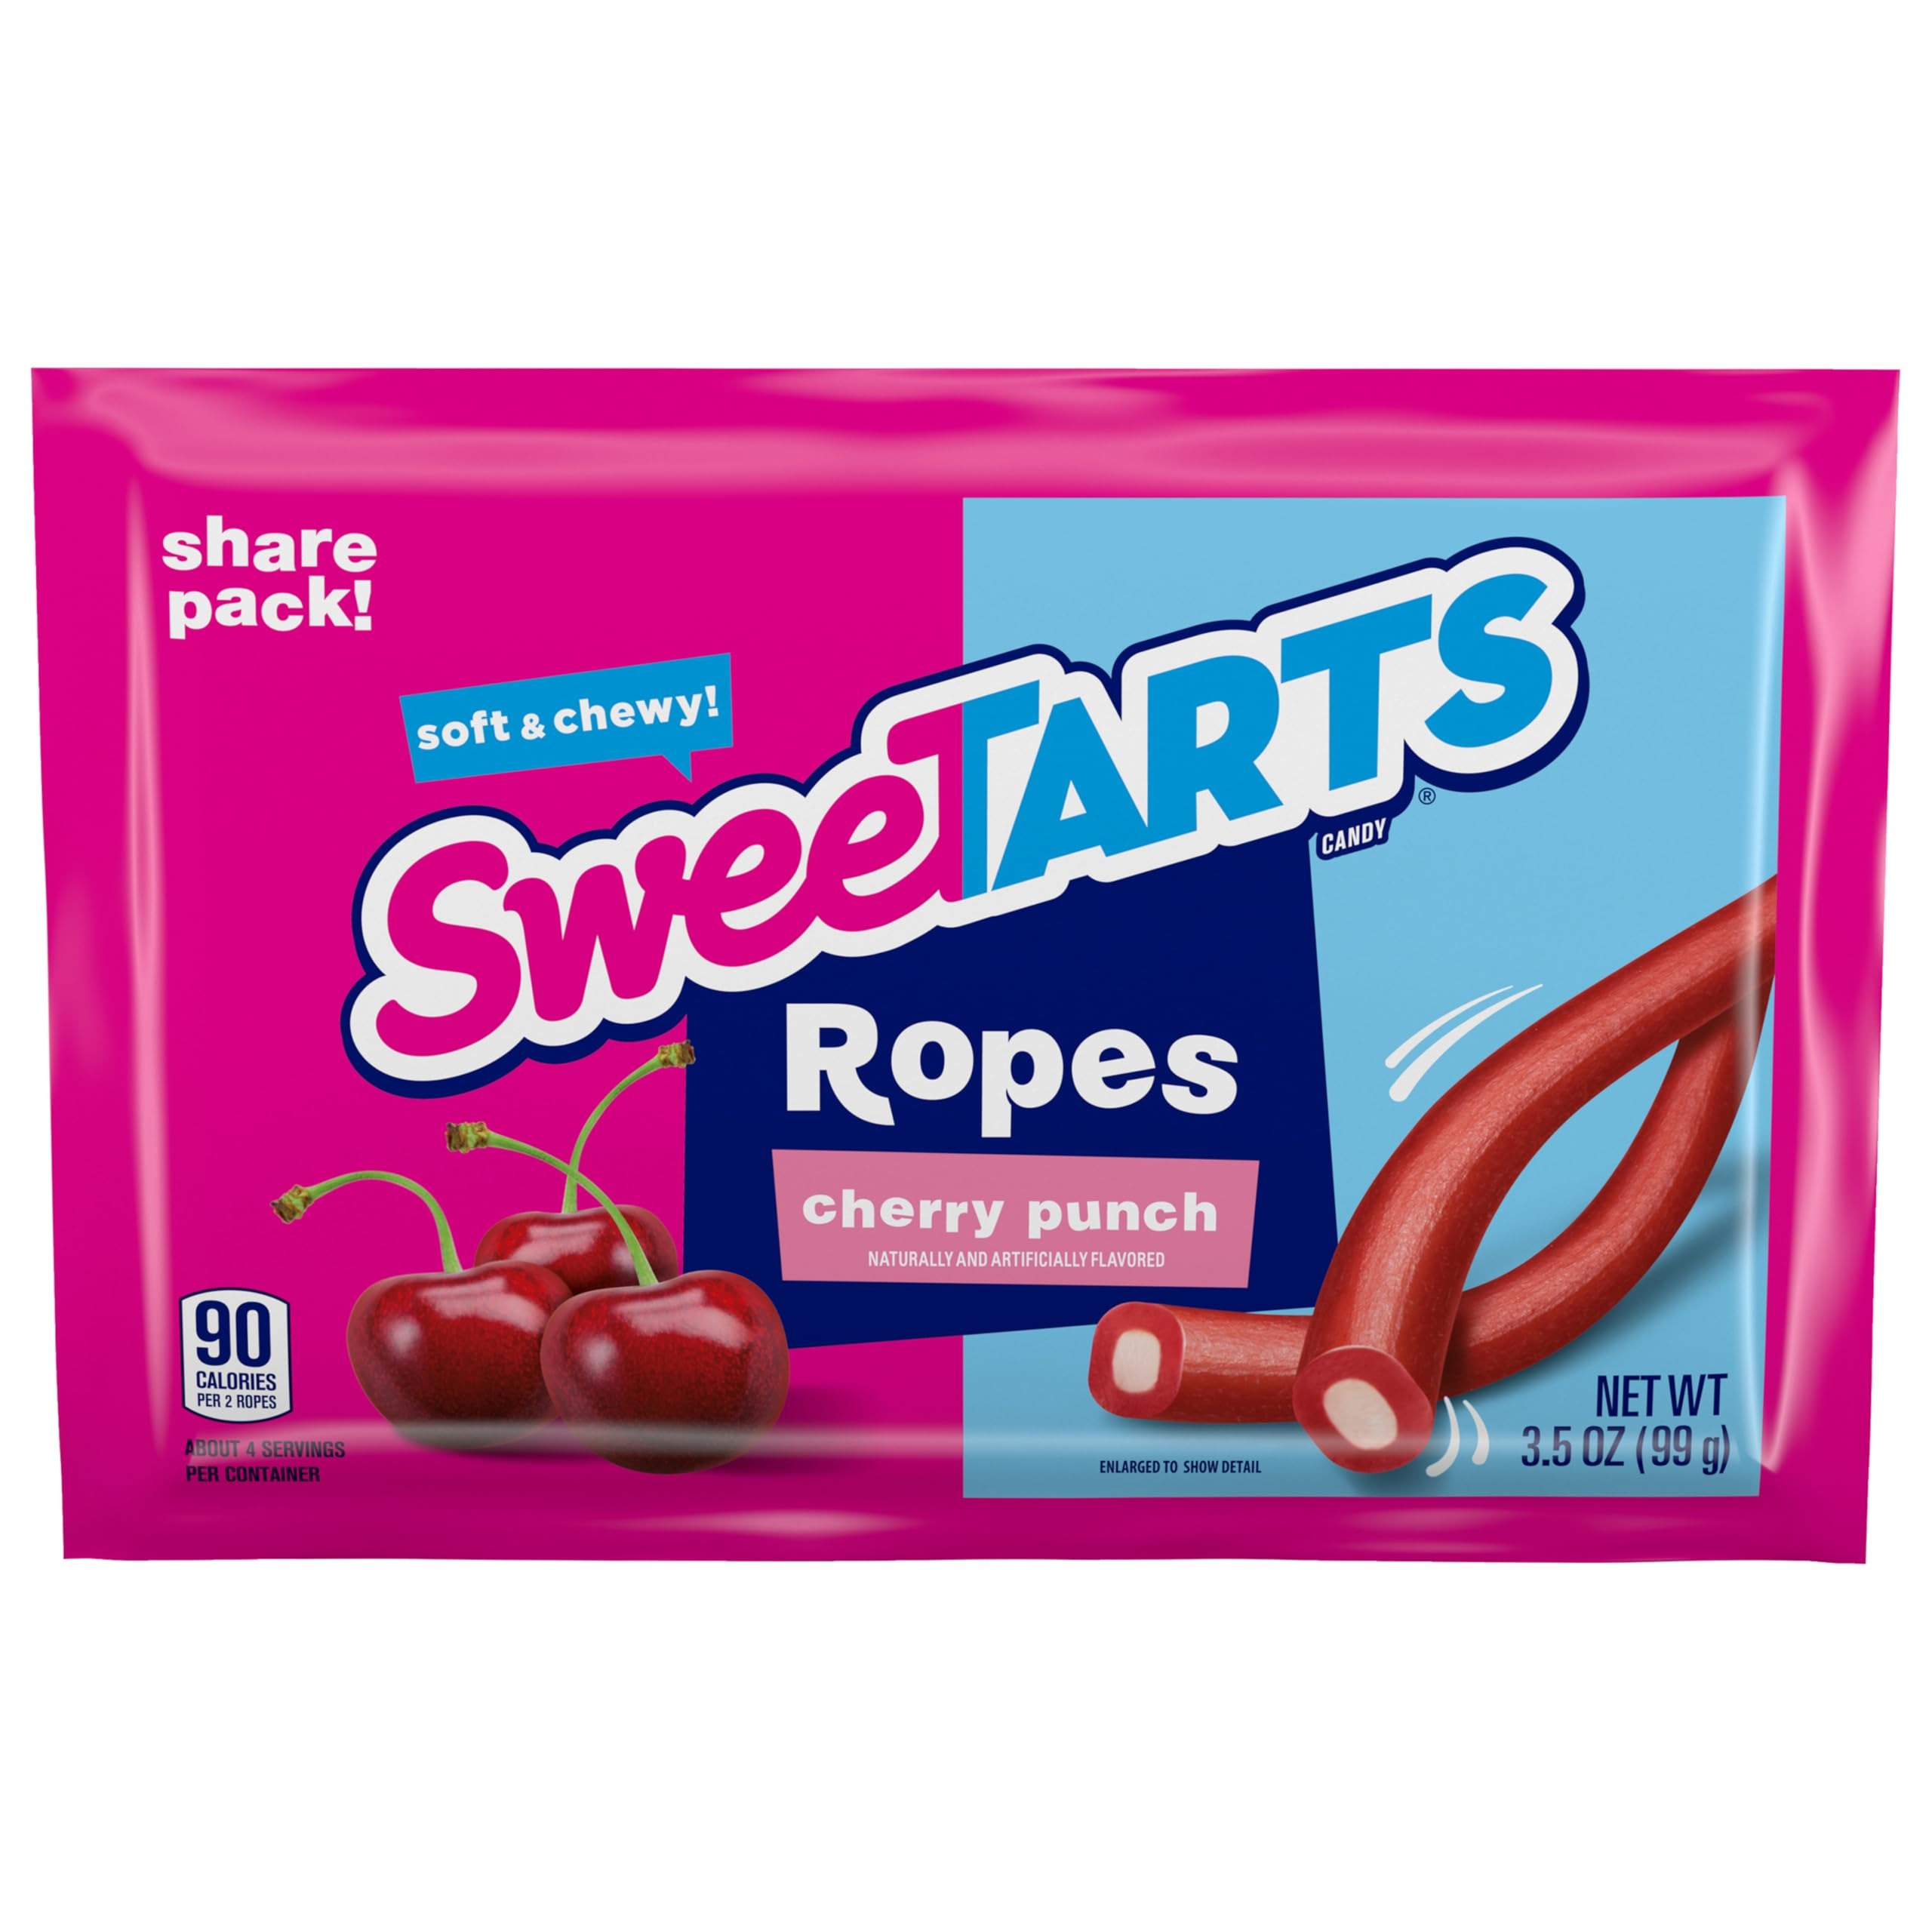
Item Name: SweeTARTS Ropes, Candy, Cherry Punch, Soft and Chewy, 3.5 oz
Bullet Point 1: A TWIST ON THE CLASSIC: A classic cherry punch flavor fusion in a 3.5 oz pack — a rope candy with a tart filling, creating a mouthwatering treat that leaves your taste buds wanting more
Bullet Point 2: FLAVOR EXPLOSION: The colorful candy that provides a tasty sweet and tart combination — a chewy explosion of flavor that provides the best of both worlds
Bullet Point 3: SWEETARTS SOFT & CHEWY ROPES: We take the classic SweeTARTS flavors further with these fun ropes. Each sweet candy rope contains a tart cherry punch flavor
Bullet Point 4: PERFECT FOR SNACKING: SweeTARTS candy offers a delicious assortment of sweet & tart flavors. Enjoy this tangy sensation all to yourself, whenever you need a little treat
Bullet Point 5: TRY THEM ALL: More SweeTARTS products means more to love! Try some of our other delicious, tangy candy including Gummies Fruity Splitz, Ropes Bites, Mini Chewy, and more
Bullet Point 6: SWEET AND TART: The candy that provides an explosion of flavor with the best of both worlds. SweeTARTS is a fan-favorite brand that's perfect as party candy or a day-to-day colorful treat
Value: 3.5
Unit: Ounce

Price: 2.99